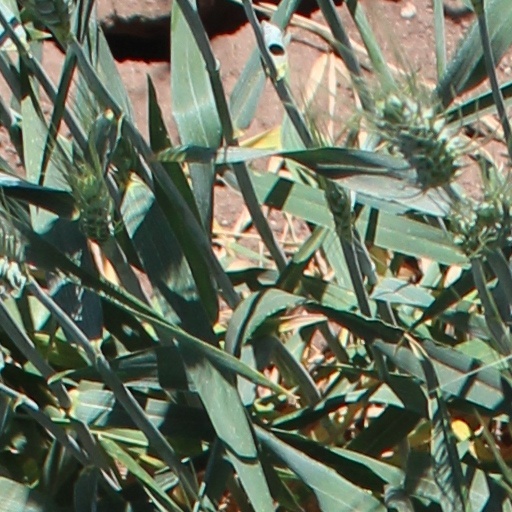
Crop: wheat